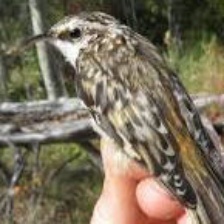
Species: BROWN CREPPER
Scientific name: CERTHIA AMERICANA